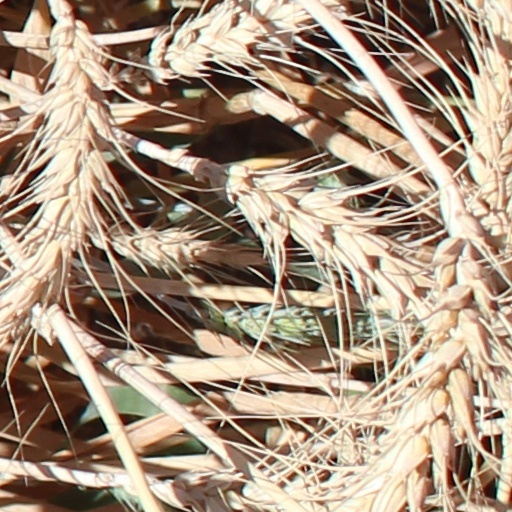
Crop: wheat